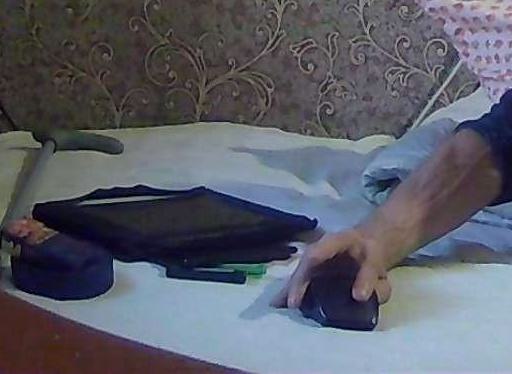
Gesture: no_gesture